Cross of Gold speech

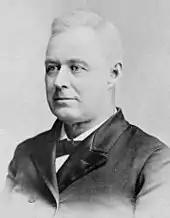
Former Iowa Governor Horace Boies was a major contender for the Democratic nomination for president in 1896.

The only gold man who put together any sort of campaign for the Democratic nomination was Treasury Secretary John G. Carlisle, but he withdrew in April, stating that he was more concerned about the platform of the party than who would lead it. However, as late as June, the gold forces, which still controlled the Democratic National Committee (DNC), continued to believe that the nominee could be pro-gold. Cleveland friend and former Postmaster General Donald M. Dickinson wrote to the President in June 1896 hoping that the delegates would recognize "common sense" and be frightened at the thought of nominating a radical.